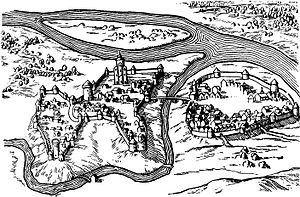
Polotsk / Galleri
Polotsk er en historisk by i Hviderusland, beliggende ved floden Daugava floden. Byen er centrum for Polotsk distrikt i Vitsebsk oblast og har 85.126 indbyggere. Byen betjenes af Polotsk lufthavn, under den kolde krig lå Borovitsy flybase nær ved.